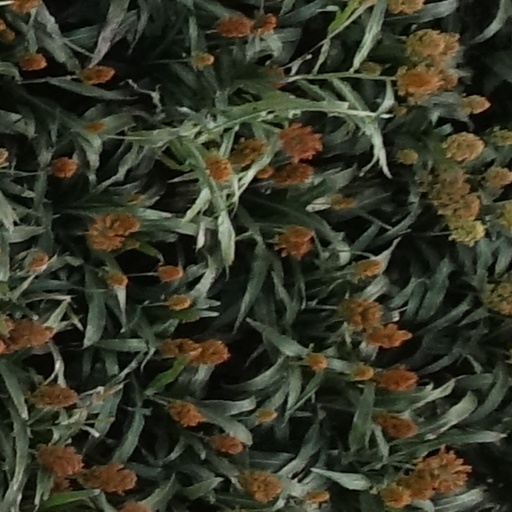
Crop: sorghum